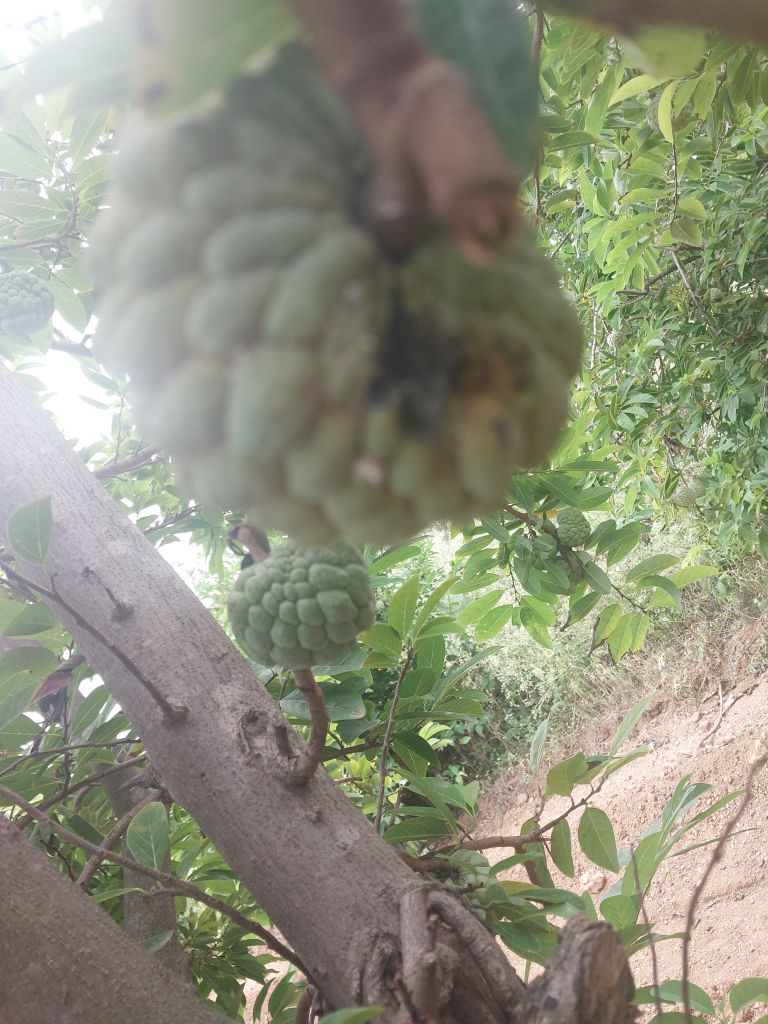
Disease label: Athracnose